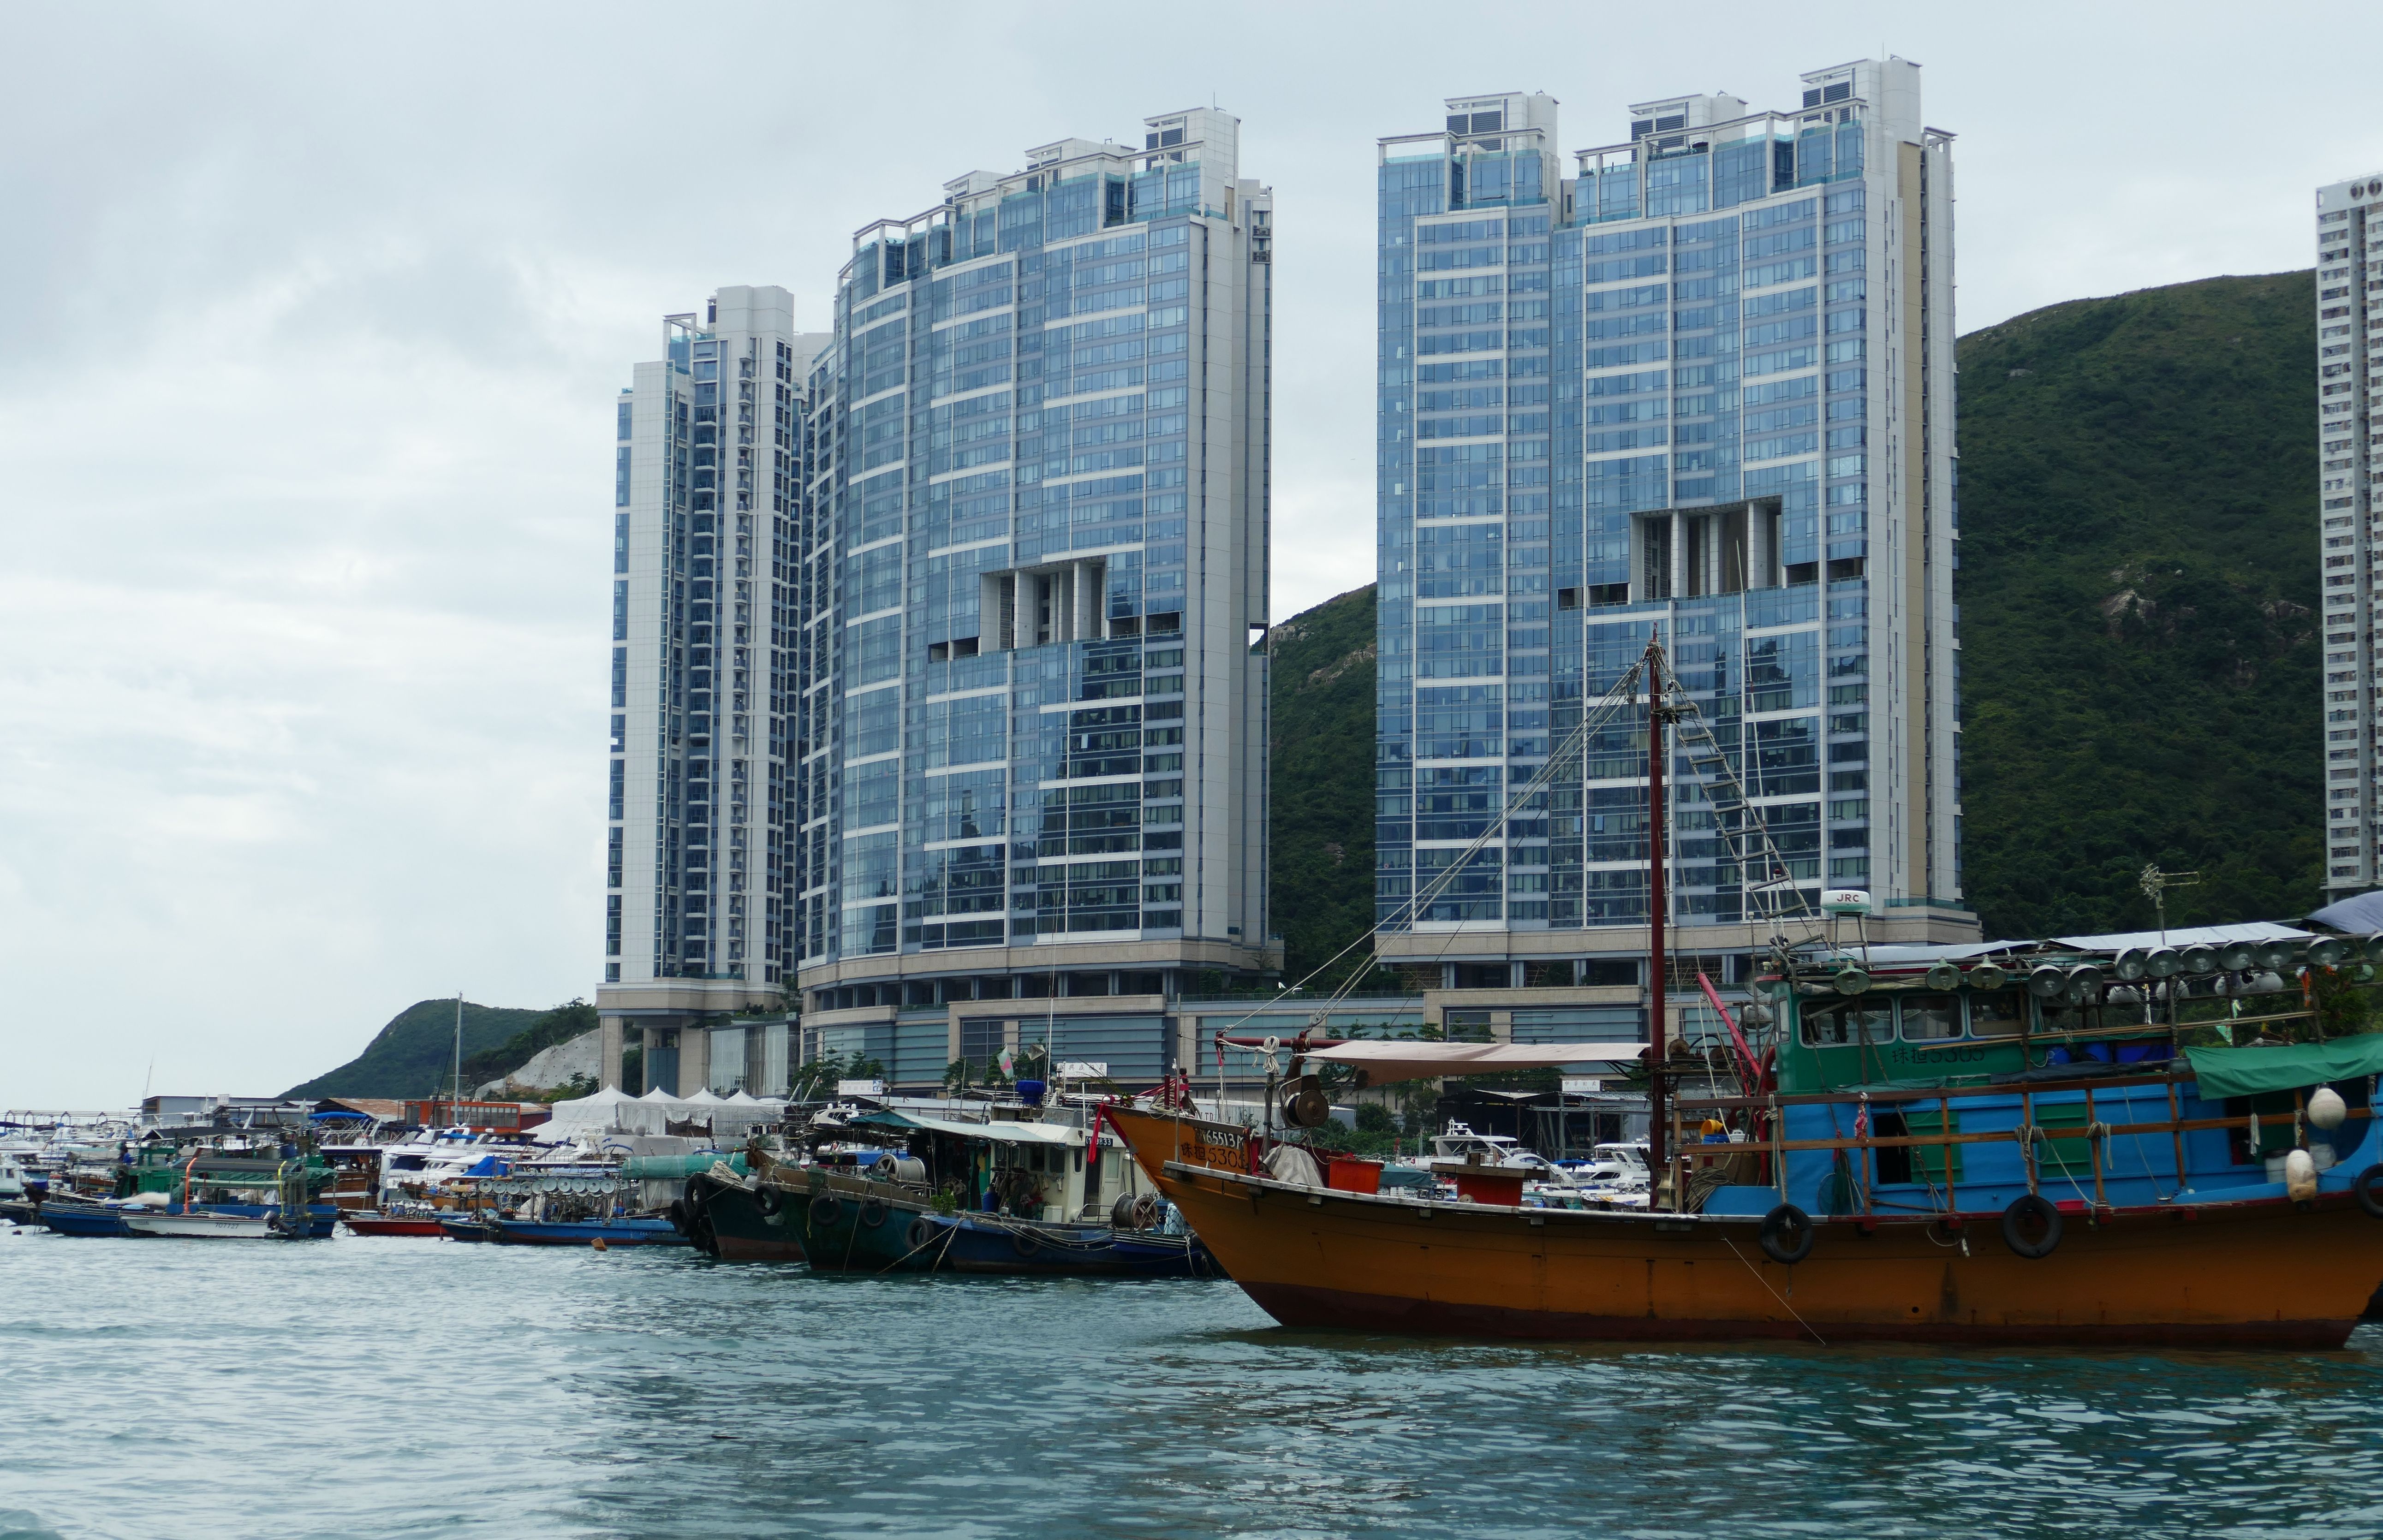
sea, coast, boat, skyline, skyscraper, ship, cityscape, boot, vehicle, asia, harbor, port, tourism, sailboat, waterway, tower block, hong kong, aberdeen, china, watercraft, big city, passenger ship